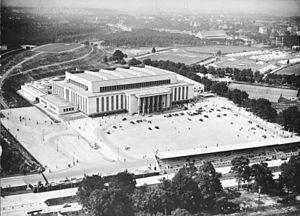
La Deutschlandhalle était une salle polyvalente construite en 1935 et détruite en 2011. Elle était située dans le quartier de Berlin-Westend, en Allemagne, à proximité de la gare de S-Bahn Messe Süd. Elle était en acier et mesurait 117 m de long sur 83 m de large. Elle pouvait contenir jusqu'à dix mille spectateurs. C'était l'une des plus anciennes au monde de cette taille.